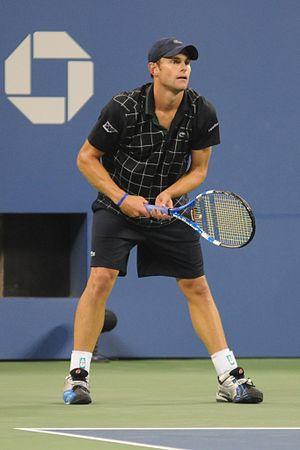
Andrew Stephen Roddick, dit Andy Roddick, né le 30 août 1982 à Omaha dans le Nebraska, est un joueur de tennis américain. Professionnel de 2000 à 2012, il a remporté 32 titres en simple sur le circuit ATP, dont l'US Open en 2003 qui lui permet d'atteindre la première place mondiale. Il dispute par la suite quatre autres finales de tournois du Grand Chelem, mais perd à chaque fois face à Roger Federer.